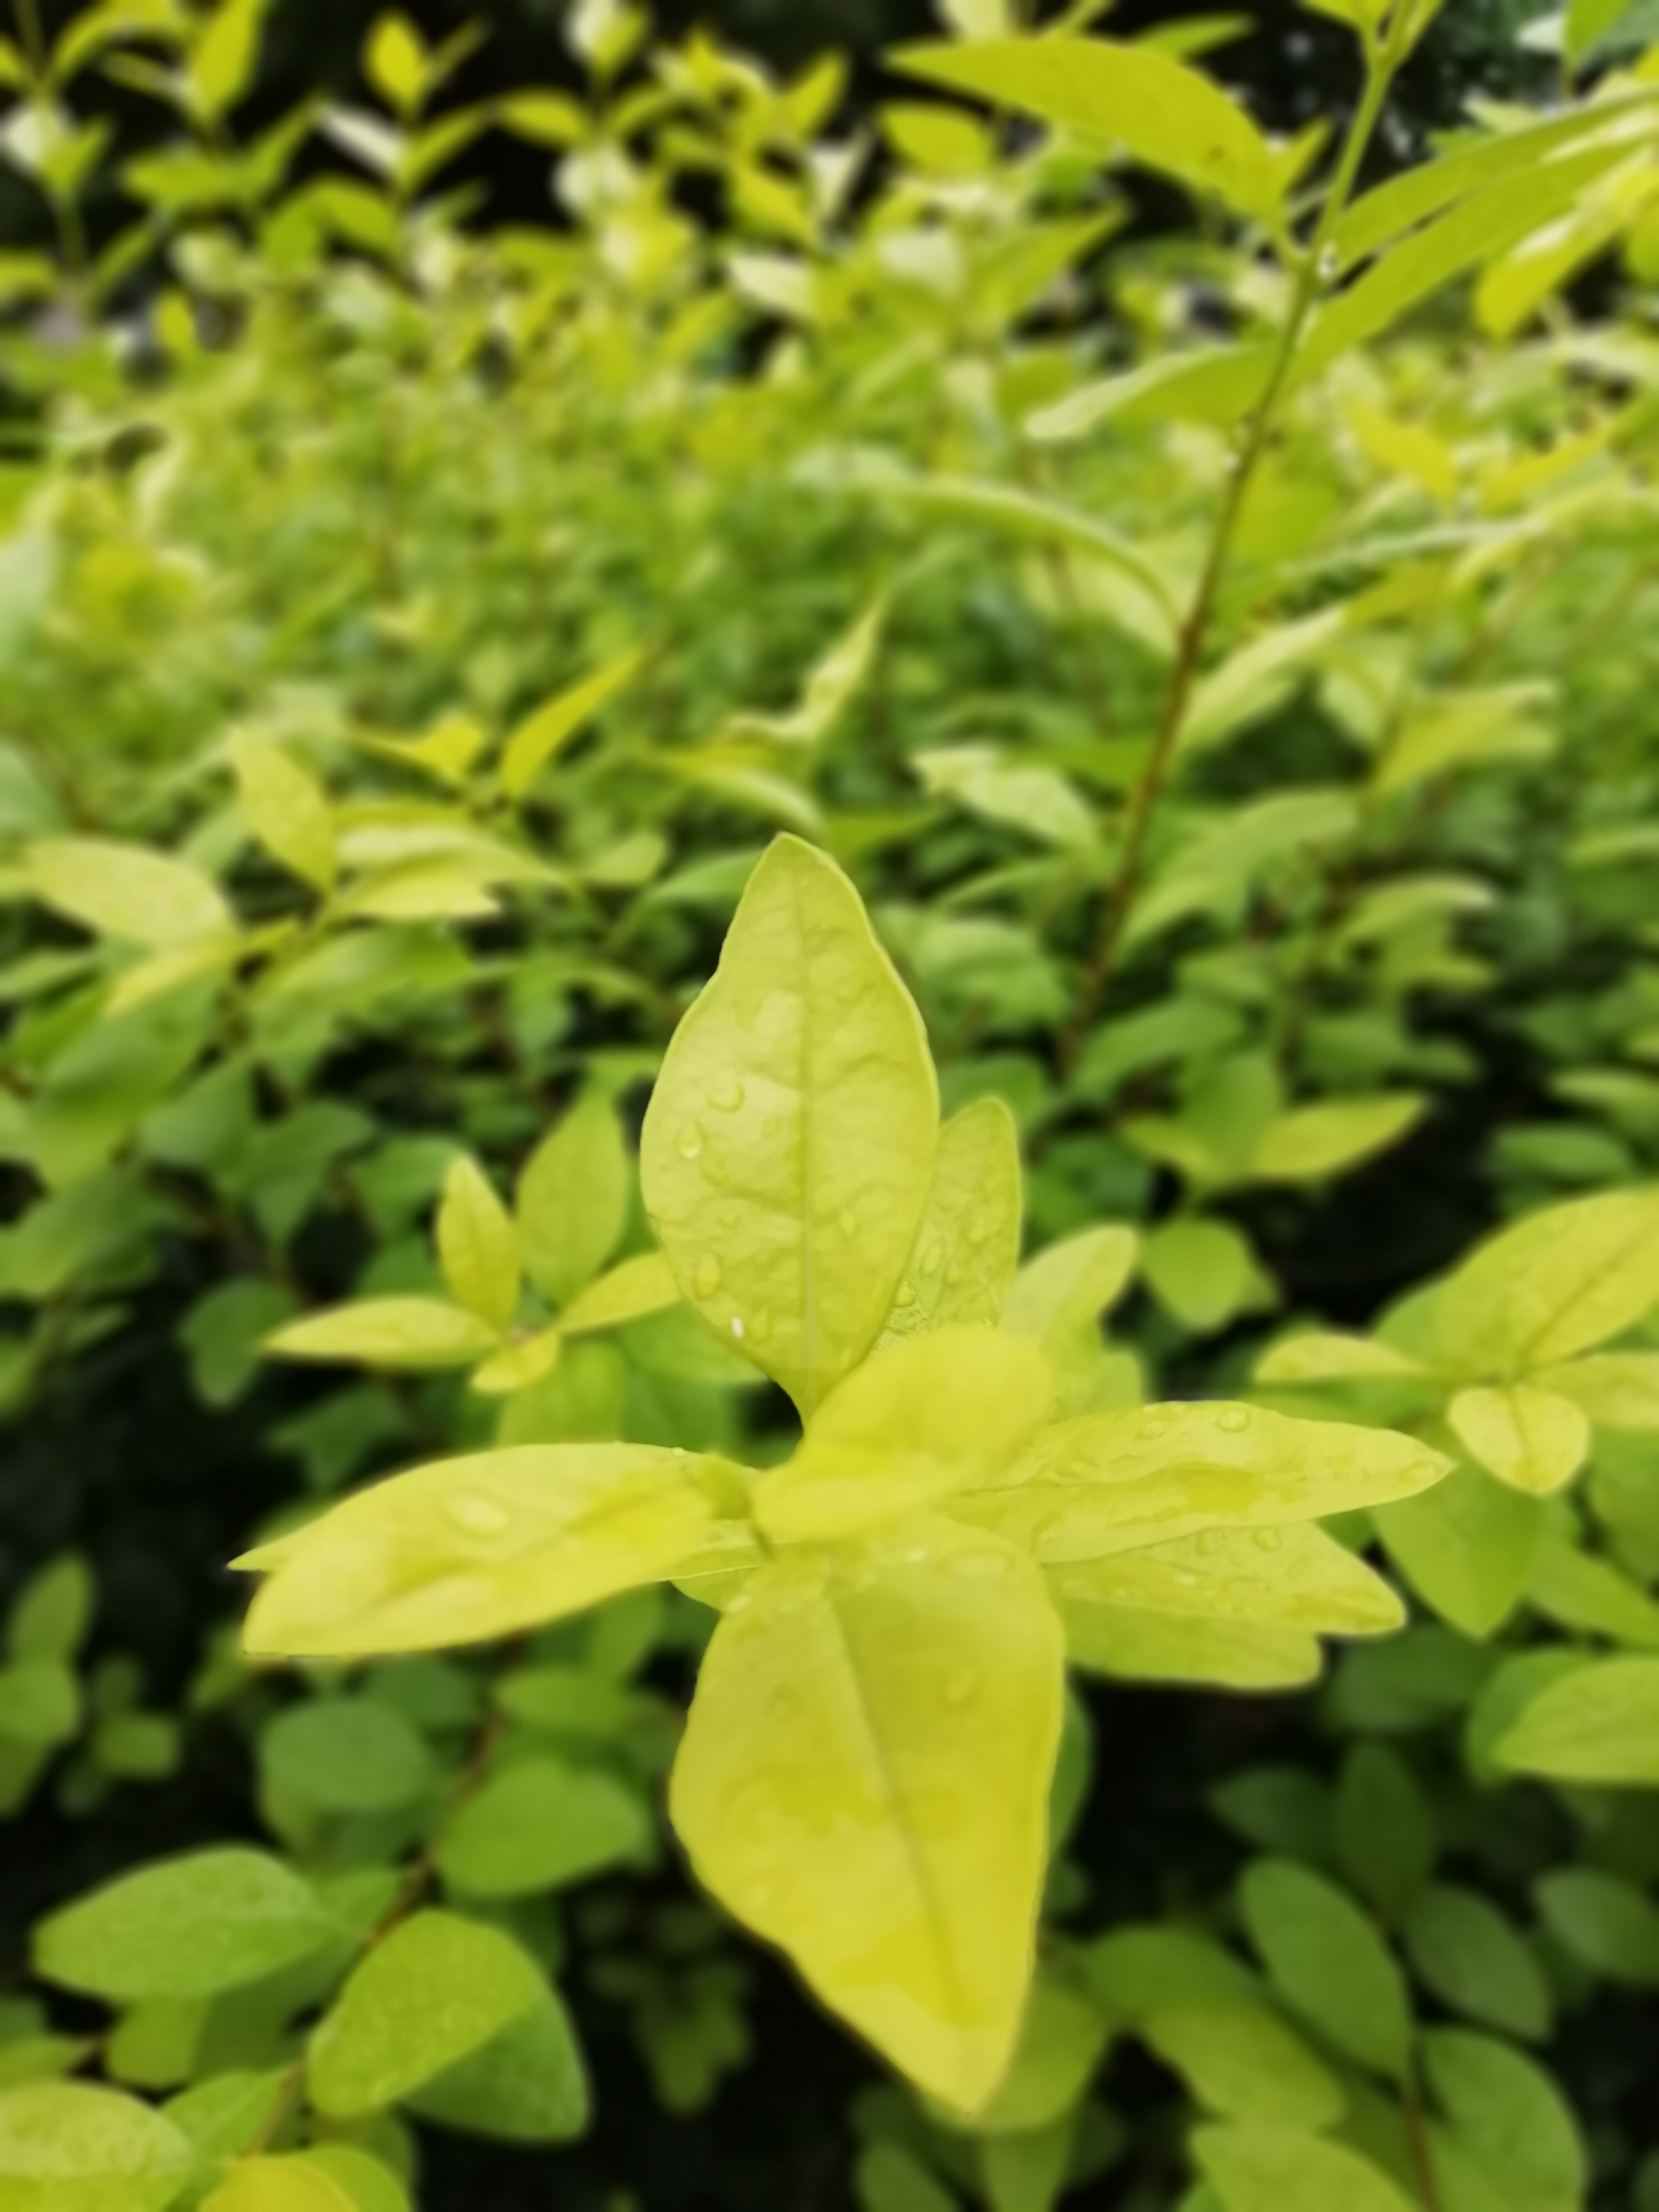
the leaves, leaf, plant, herb, grass, groundcover, shrub, subshrub